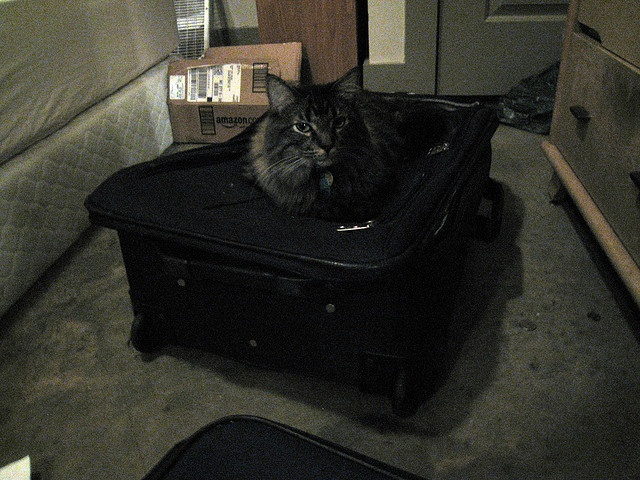
a cat laying on top of a black suitcase
A gray cat that is lieing on a big piece of luggage.
A cat sits contentedly in a black suitcase.
A cat sitting on top of a piece of luggage.
a cat laying ontop of a suitcase on the floor next to a dresser and bed